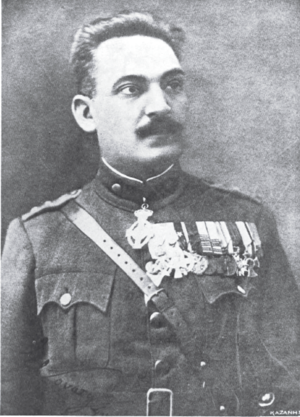
Stylianós Gonatás, né le 15 août 1876 à Patras et mort le 29 mars 1966 à Athènes, est un militaire et homme politique grec, Premier ministre de novembre 1922 à janvier 1924.
Liste des Premiers ministres et chefs du gouvernement de la Grèce de 1822 à nos jours.